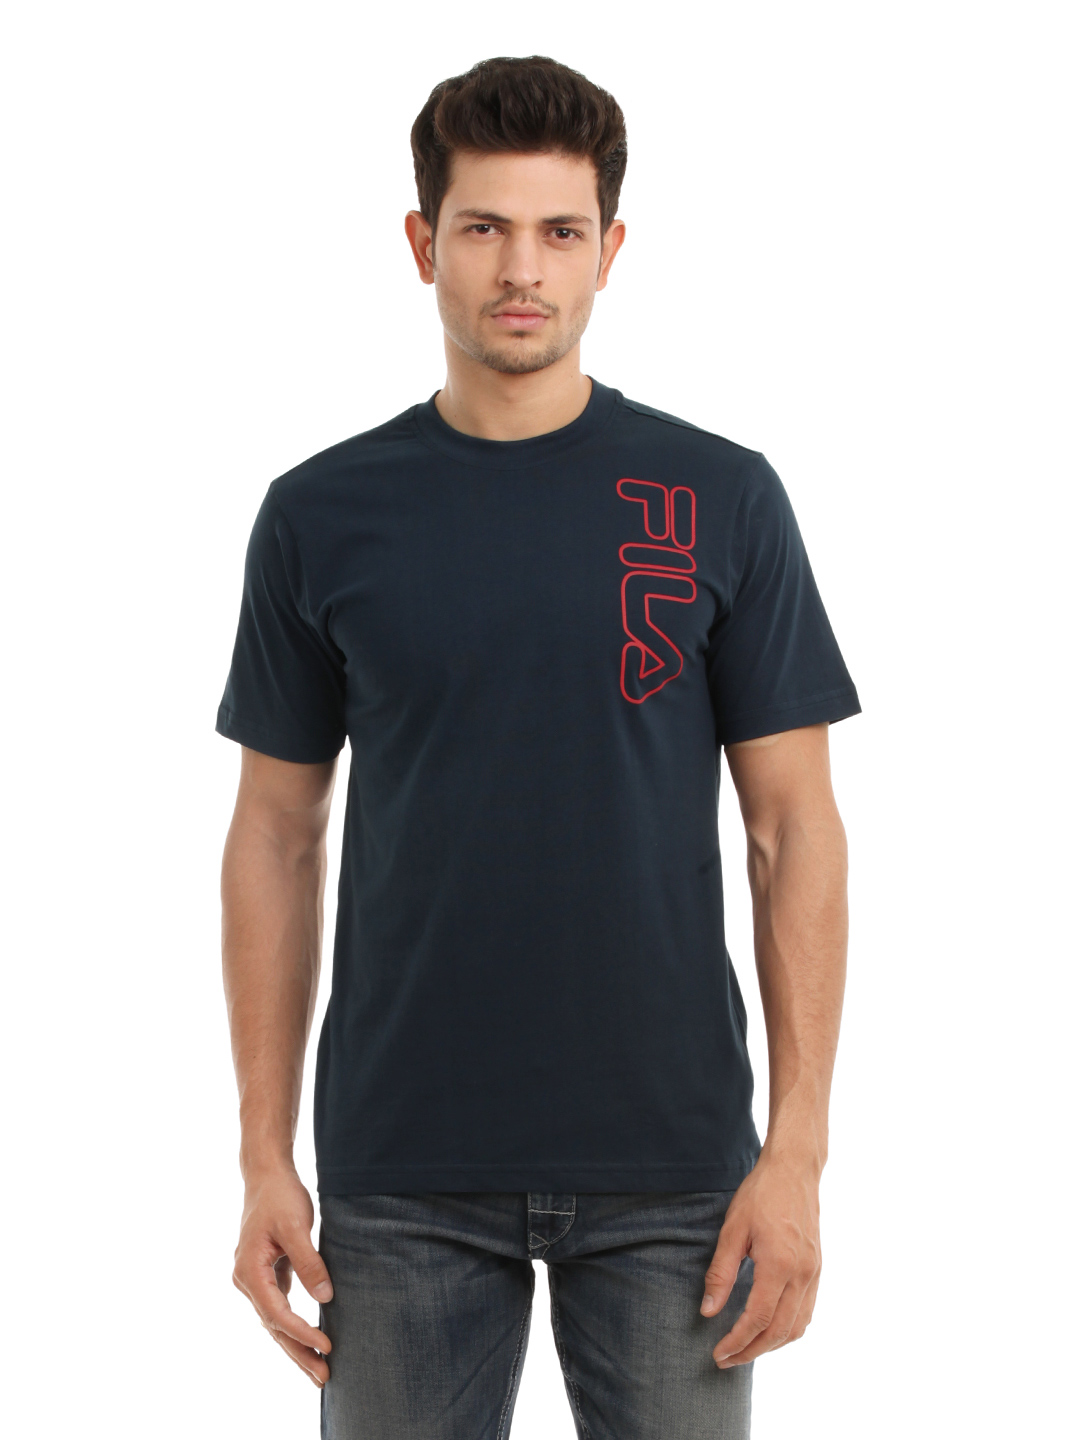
Fila Men Navy Blue T-shirt
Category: Apparel / Topwear / Tshirts
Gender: Men
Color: Navy Blue
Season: Summer 2012
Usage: Casual